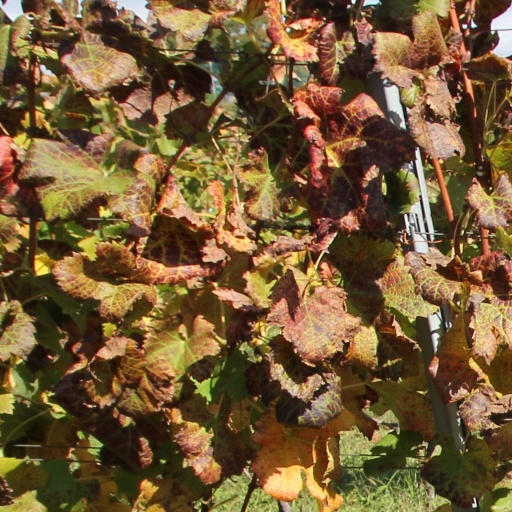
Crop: grape